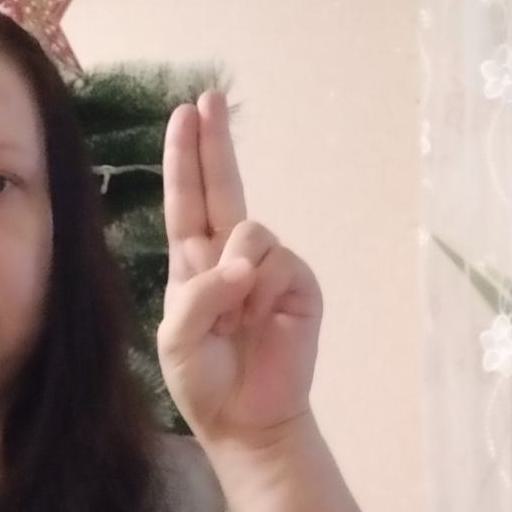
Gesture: two_up